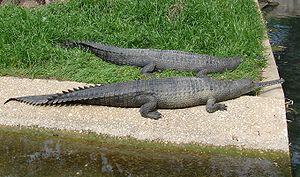
Le terme gavial est un nom vernaculaire ambigu désignant en français plusieurs espèces de crocodiliens :